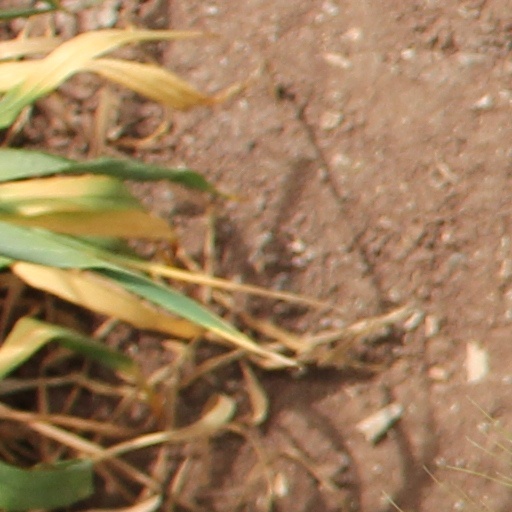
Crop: wheat